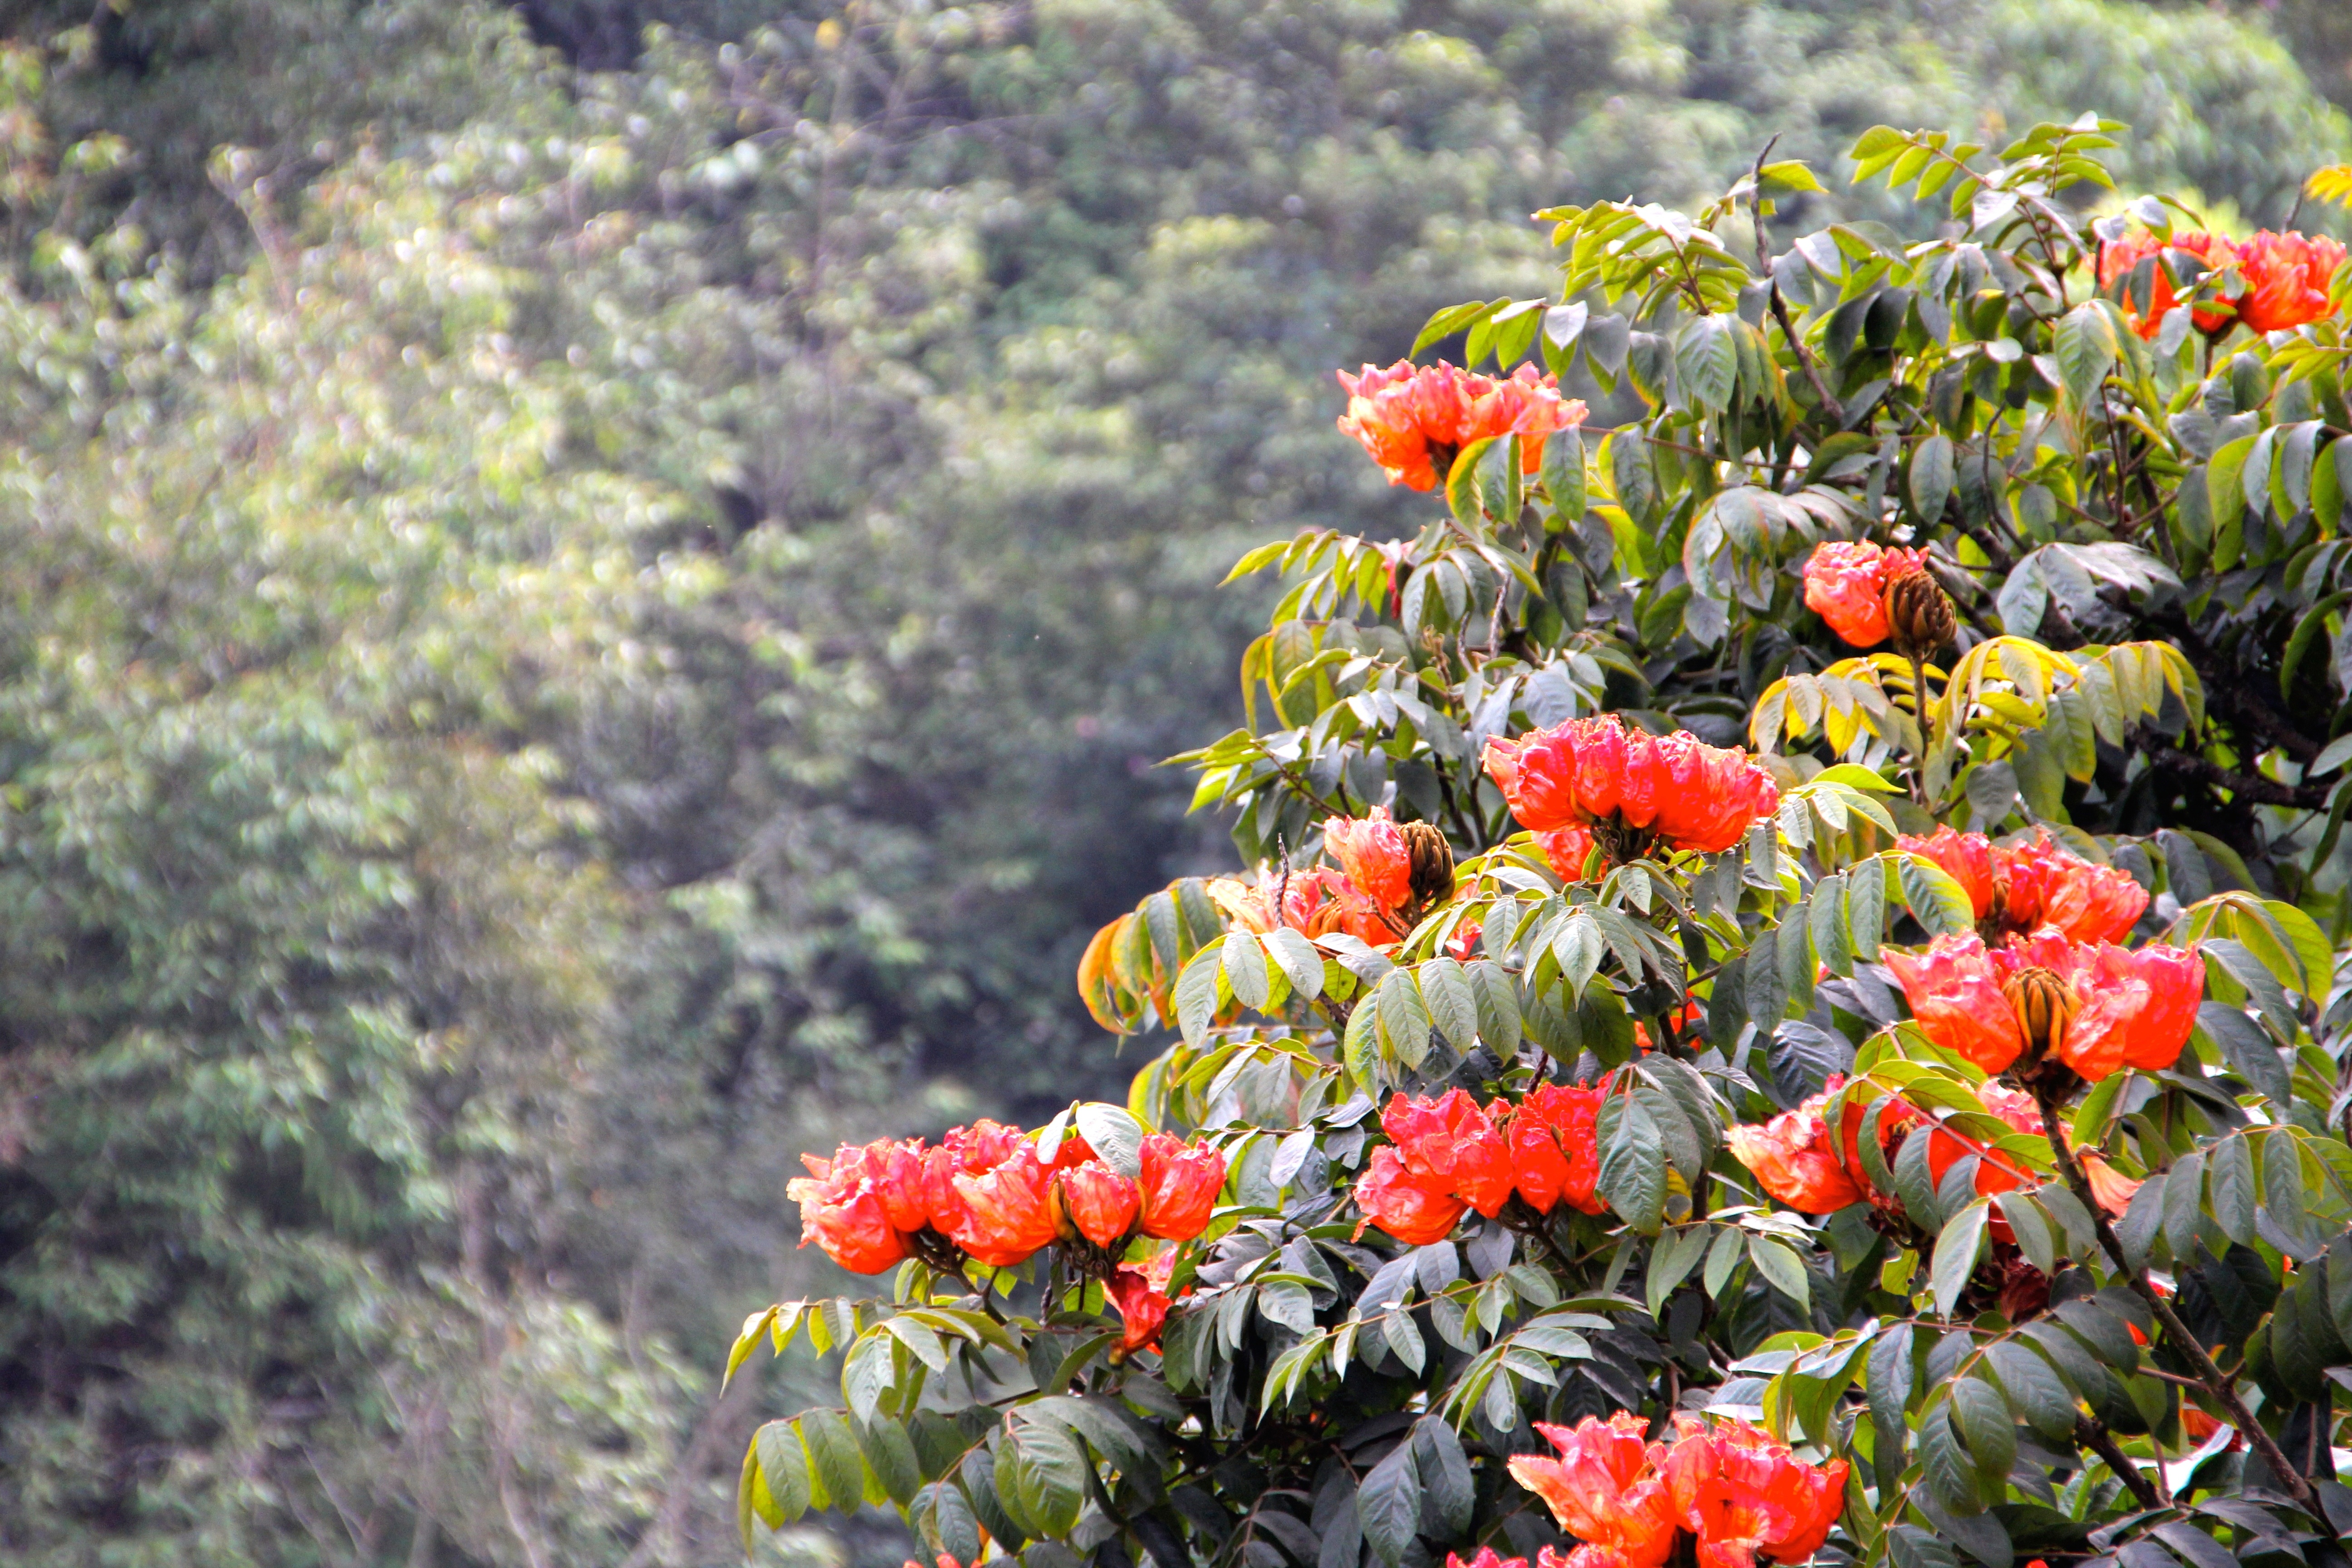
nature, blossom, plant, leaf, flower, bloom, spring, autumn, botany, garden, flora, wildflower, shrub, flowering plant, summer flower, land plant